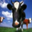
Label: cattle